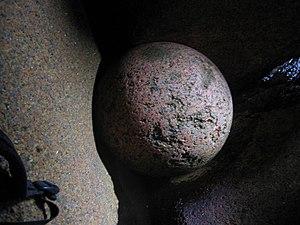
Rocher granitique curieux en forme de boule sur la presqu'île Renote à Trégastel.
L'île Renote est une île de la Manche, appartenant à la commune française de Trégastel, dans le département des Côtes-d'Armor, en Bretagne. Elle est située sur la Côte de granit rose.
En géomorphologie, l’érosion est le processus de dégradation et de transformation du relief, et donc des sols, roches, berges et littoraux qui est causé par tout agent externe.
Le granite est une roche plutonique magmatique à texture grenue, riche en quartz, qui comporte plus de feldspath alcalin que de plagioclase. Il est caractérisé par sa constitution en minéraux : quartz, feldspaths potassiques et plagioclases, micas. Le granite et ses roches associées forment l'essentiel de la croûte continentale de la planète. C'est un matériau résistant très utilisé en construction, dallage, décoration, sculpture, sous l'appellation granit.
Trégastel [tʁegastɛl] est une commune française située dans le département des Côtes-d'Armor, en région Bretagne. Station balnéaire, Trégastel compte environ 2 400 habitants. La population est multiplié par cinq en saison estivale. Un logement sur deux est une résidence secondaire.